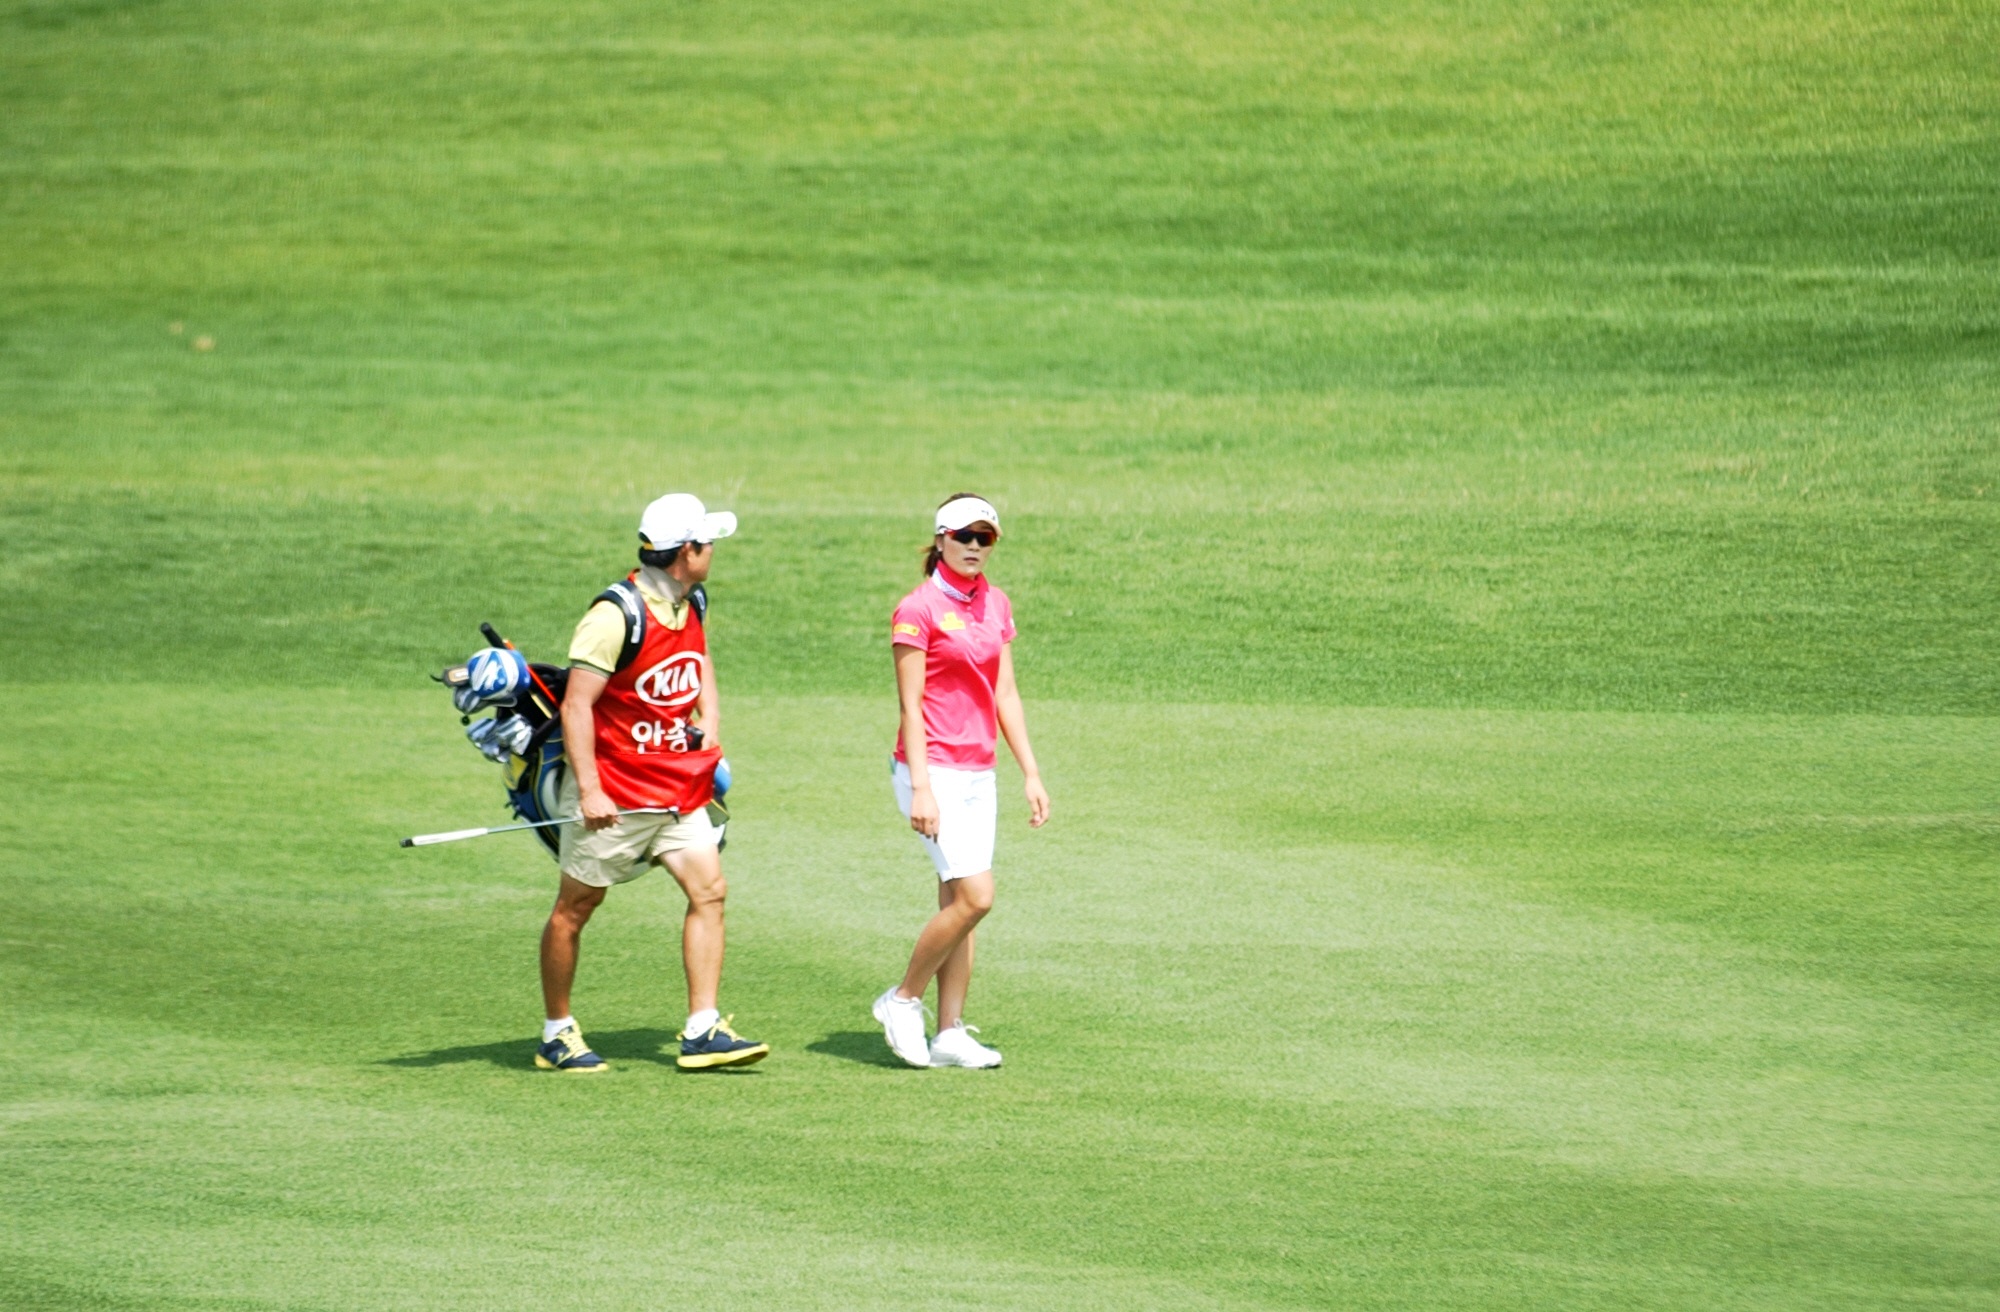
golf, sports, players, tournament, golfer, ball game, team sport, south korea women's open, sport venue, competition event